Siegfried Bendixen

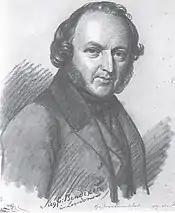
Siegfried Bendixen; portrait by Rudolph Suhrlandt (c.1832)

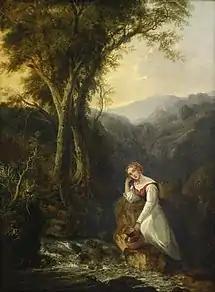
A Young Woman at the Spring

Siegfried Detlev Bendixen (25 November 1786, Kiel - 1864, London) was a German painter and graphic artist.